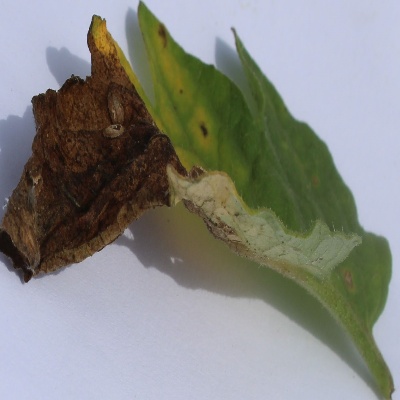
Crop: Tomato
Condition: verticulium wilt